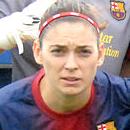
Age: 30